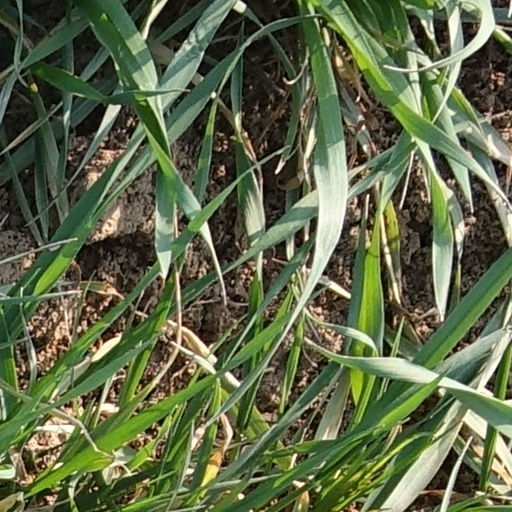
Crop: wheat